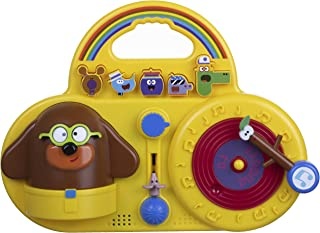
Hey Duggee 539 2150 Spin and Groove with DJ Duggee, Multicolor, 30 x 7.3 x 22 cm
Brand: Hey Duggee
Category: Toys & Games > Toys > Musical Toys > DJ Studio Sets